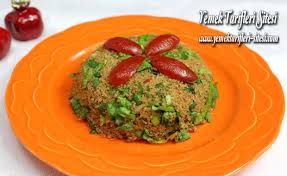
Yemek: kisir